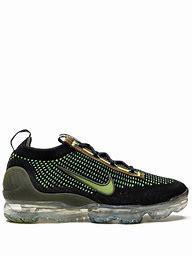
Brand: Nike
Model: Air Vapormax 2021 FK